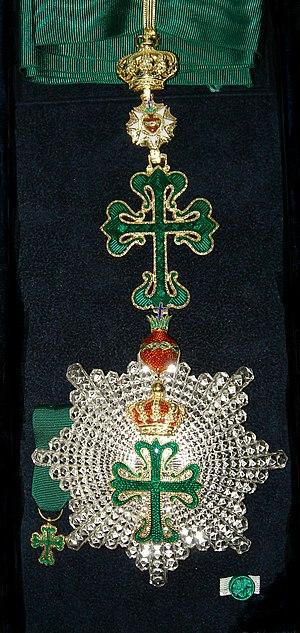
Grand-Croix du Royal Ordre Militaire de Saint Benoît d'Avis Ordre d'Aviz
José Joaquim de Paiva Cabral Couceiro est un général-ingénieur de l'armée portugaise. Il fut l'auteur de divers projets de bâtiments publics, entre autres celui de l'École médico-chirurgicale de Lisbonne, aujourd'hui le siège de la Faculdade de Ciências Médicas de la nouvelle université de Lisbonne, Campo de Santana, à Lisbonne.